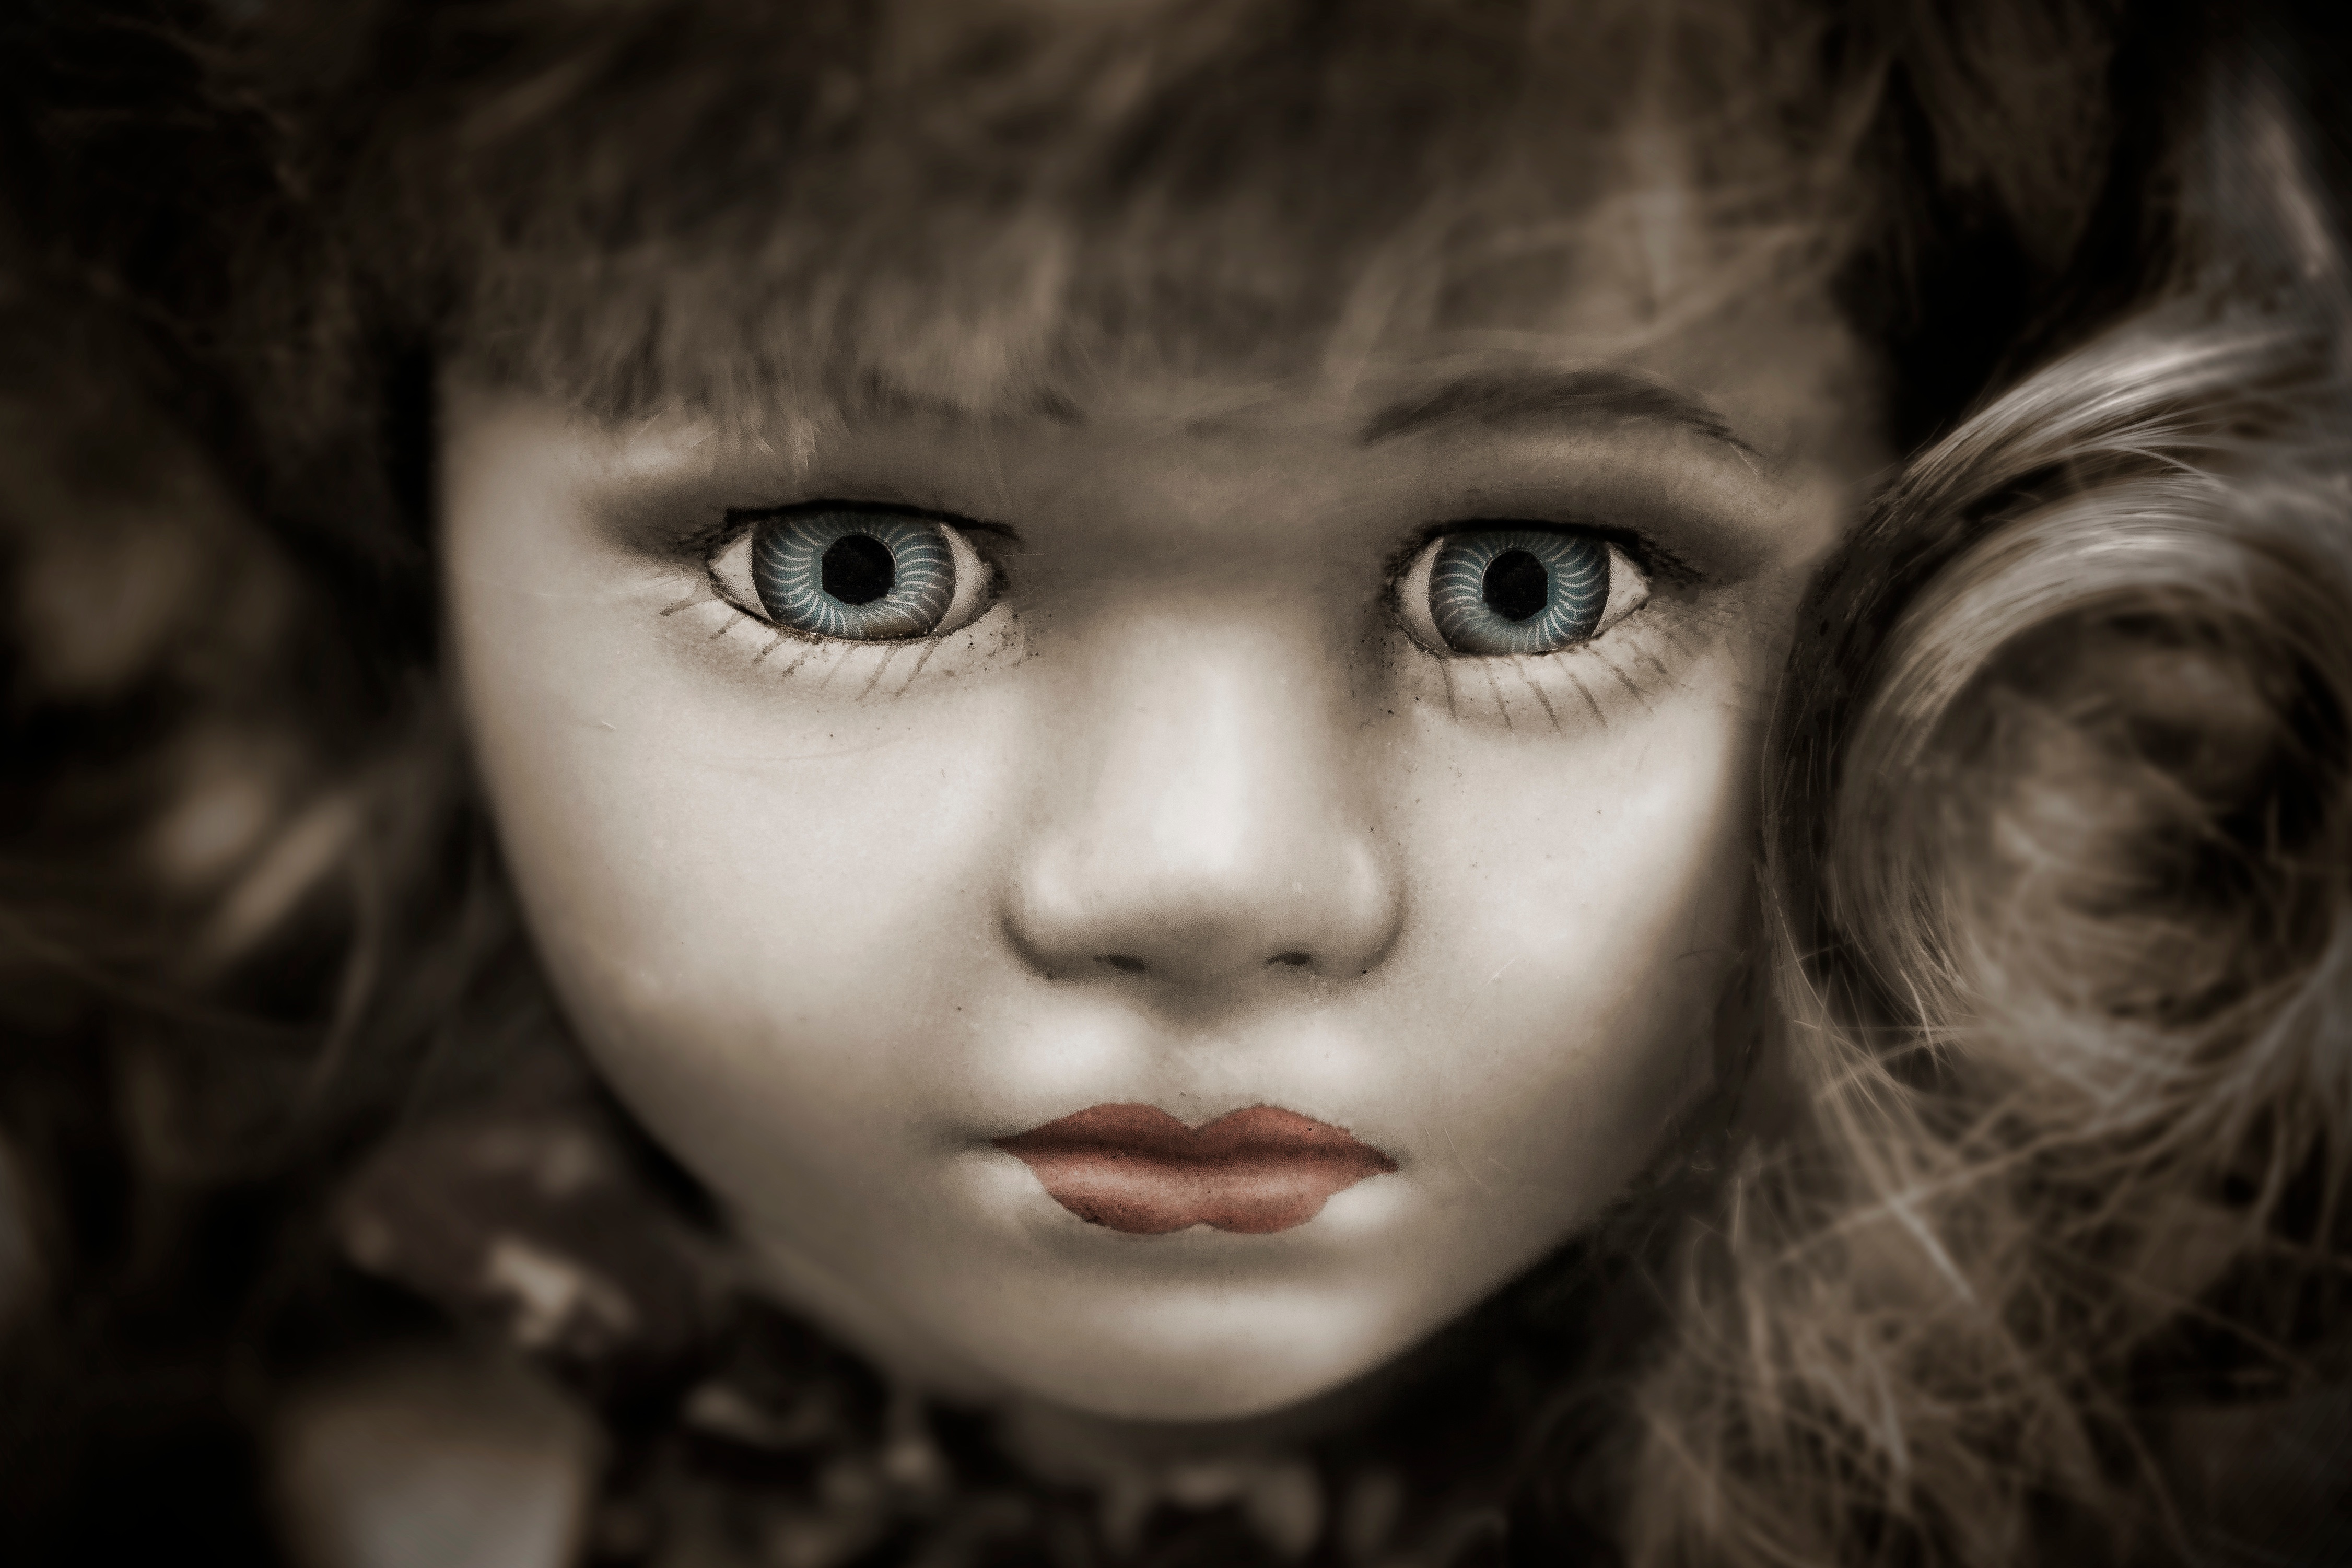
person, black and white, girl, hair, photography, portrait, model, child, darkness, monochrome, facial expression, close up, face, eye, head, skin, beauty, organ, emotion, brown hair, monochrome photography, portrait photography